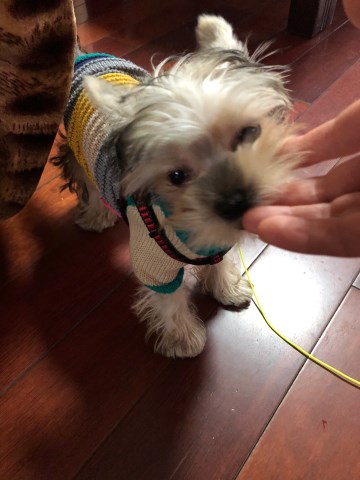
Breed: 340-n000120-Yorkshire_terrier